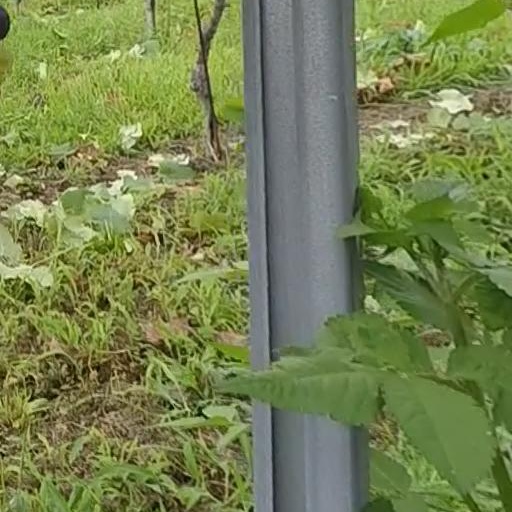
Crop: grape